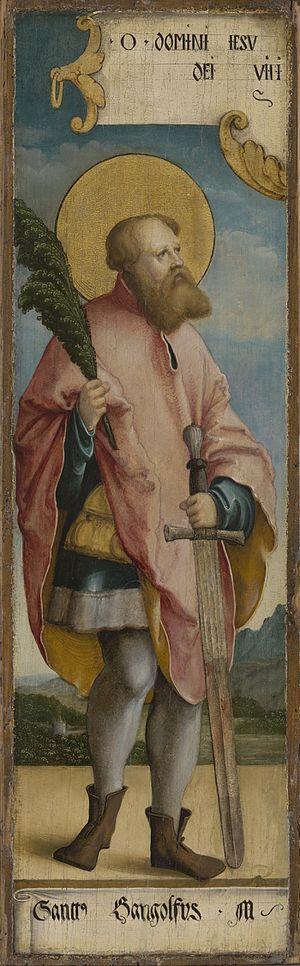
Lautenbach est une commune française située dans le département du Haut-Rhin, en région Grand Est.
Saint Gangolf d'Avallon ou Gangulphus, mort en 760, est un militaire bourguignon vénéré dans l'Église catholique romaine comme martyr de la foi conjugale. Son premier culte est associé au monastère de Varennes, un des premiers gardiens de ses reliques, près de Langres. Sa vie est plus connue par la légende et la tradition que par l'histoire, le seul document ayant subsisté étant un contrat écrit sous Pépin le Bref, vers 762, mentionnant l'existence de Gangolf de Bourgogne.